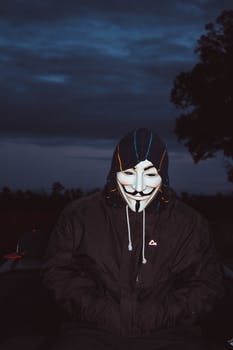
Label: No Watermark